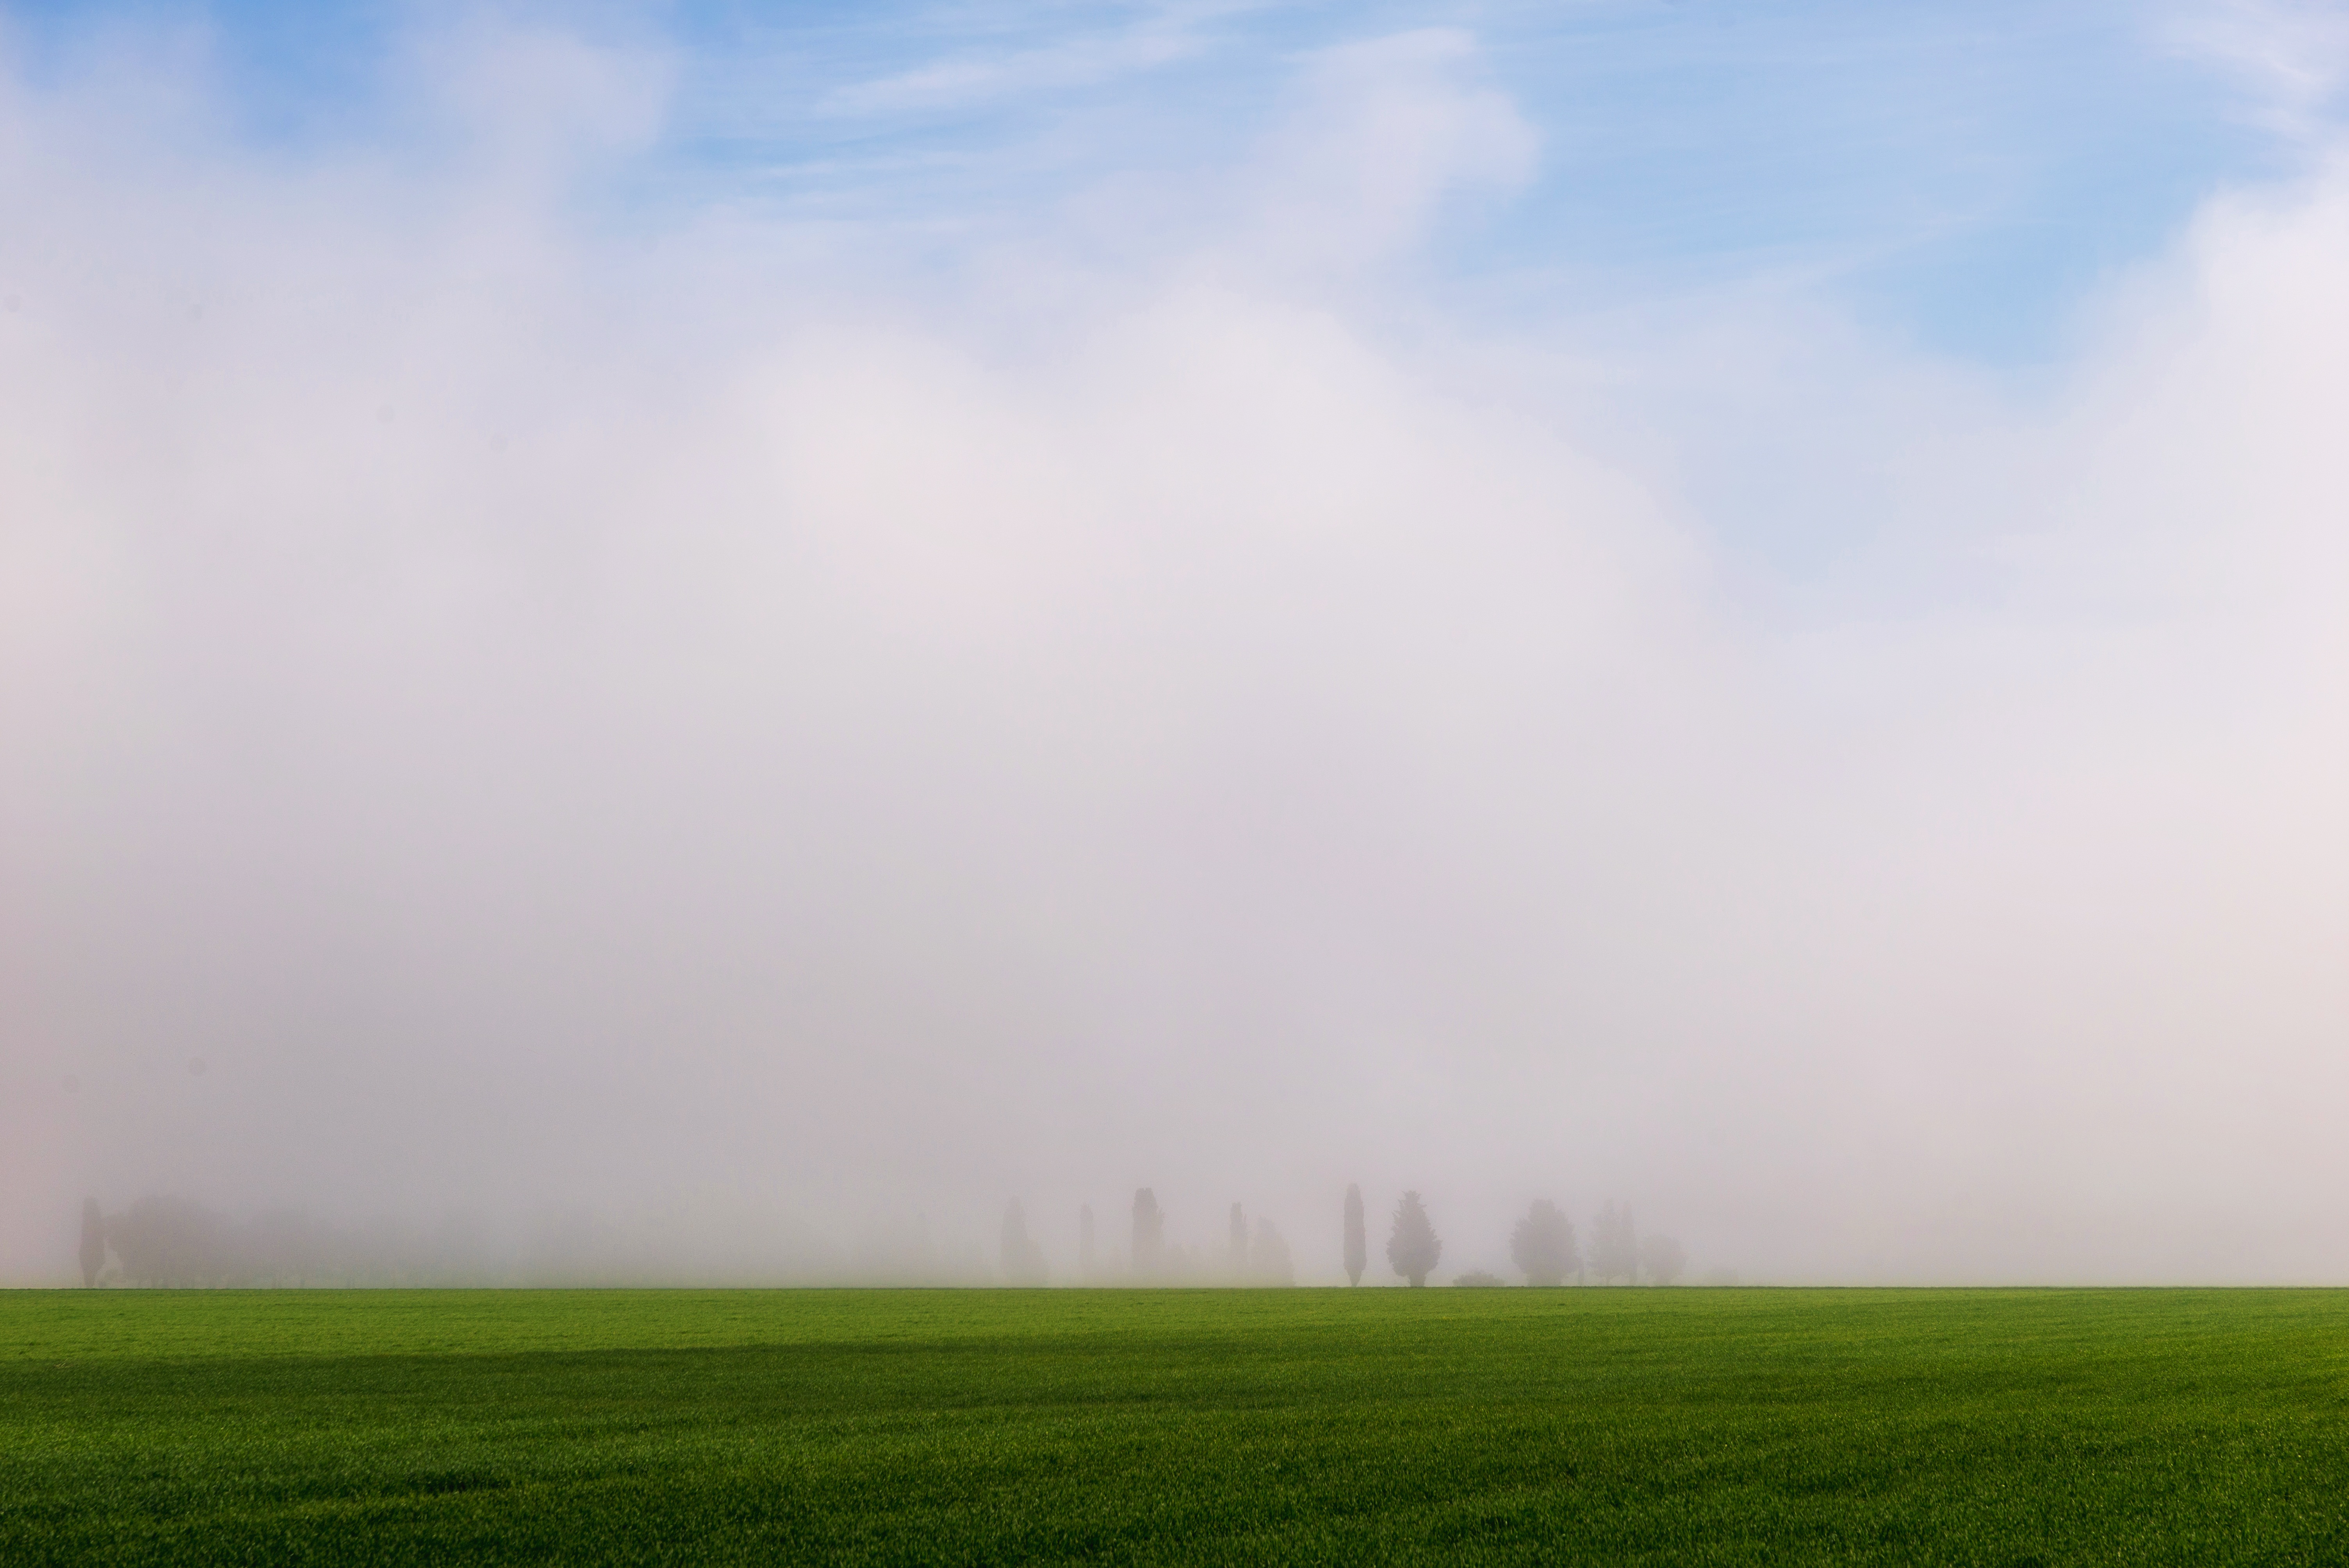
landscape, nature, grass, horizon, cloud, sky, fog, mist, field, meadow, prairie, sunlight, morning, perspective, atmosphere, weather, plain, blue sky, trees, clouds, grassland, fog in the morning, atmospheric phenomenon